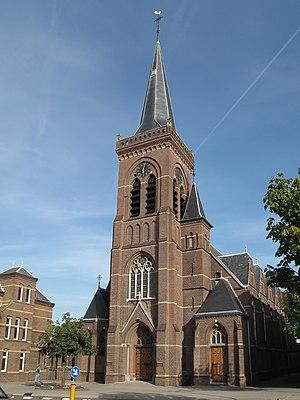
Kwintsheul est un village situé dans la commune néerlandaise de Westland, dans la province de la Hollande-Méridionale. Le 1ᵉʳ janvier 2008, le village comptait 3 600 habitants.